Treaty of Viborg

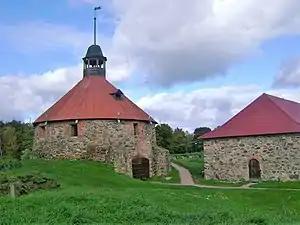
Fortress Korela

In the summer of 1608, the situation of Vasily Shuisky became critical – Moscow was besieged by the Tushins, and on August 10 the tsar himself sent a letter to the Swedish king asking for military assistance. Mikhail Skopin-Shuisky was sent to Novgorod to conduct negotiations and gather troops. On the Swedish side, Mons Mortensson, an officer of the Commander-in-Chief in the Baltic, Friedrich Mansfeld, went to Novgorod for preliminary negotiations. By the end of November, they agreed to send a Swedish auxiliary corps to Russia of 5 thousand people and to pay large salaries to the mercenaries by the Moscow government. The news of the upcoming arrival of the traditional enemy, the Swedes, caused discontent among the inhabitants of the border cities, one by one they went over to the side of False Dmitry II: first Pskov, then Korela and Oreshek.